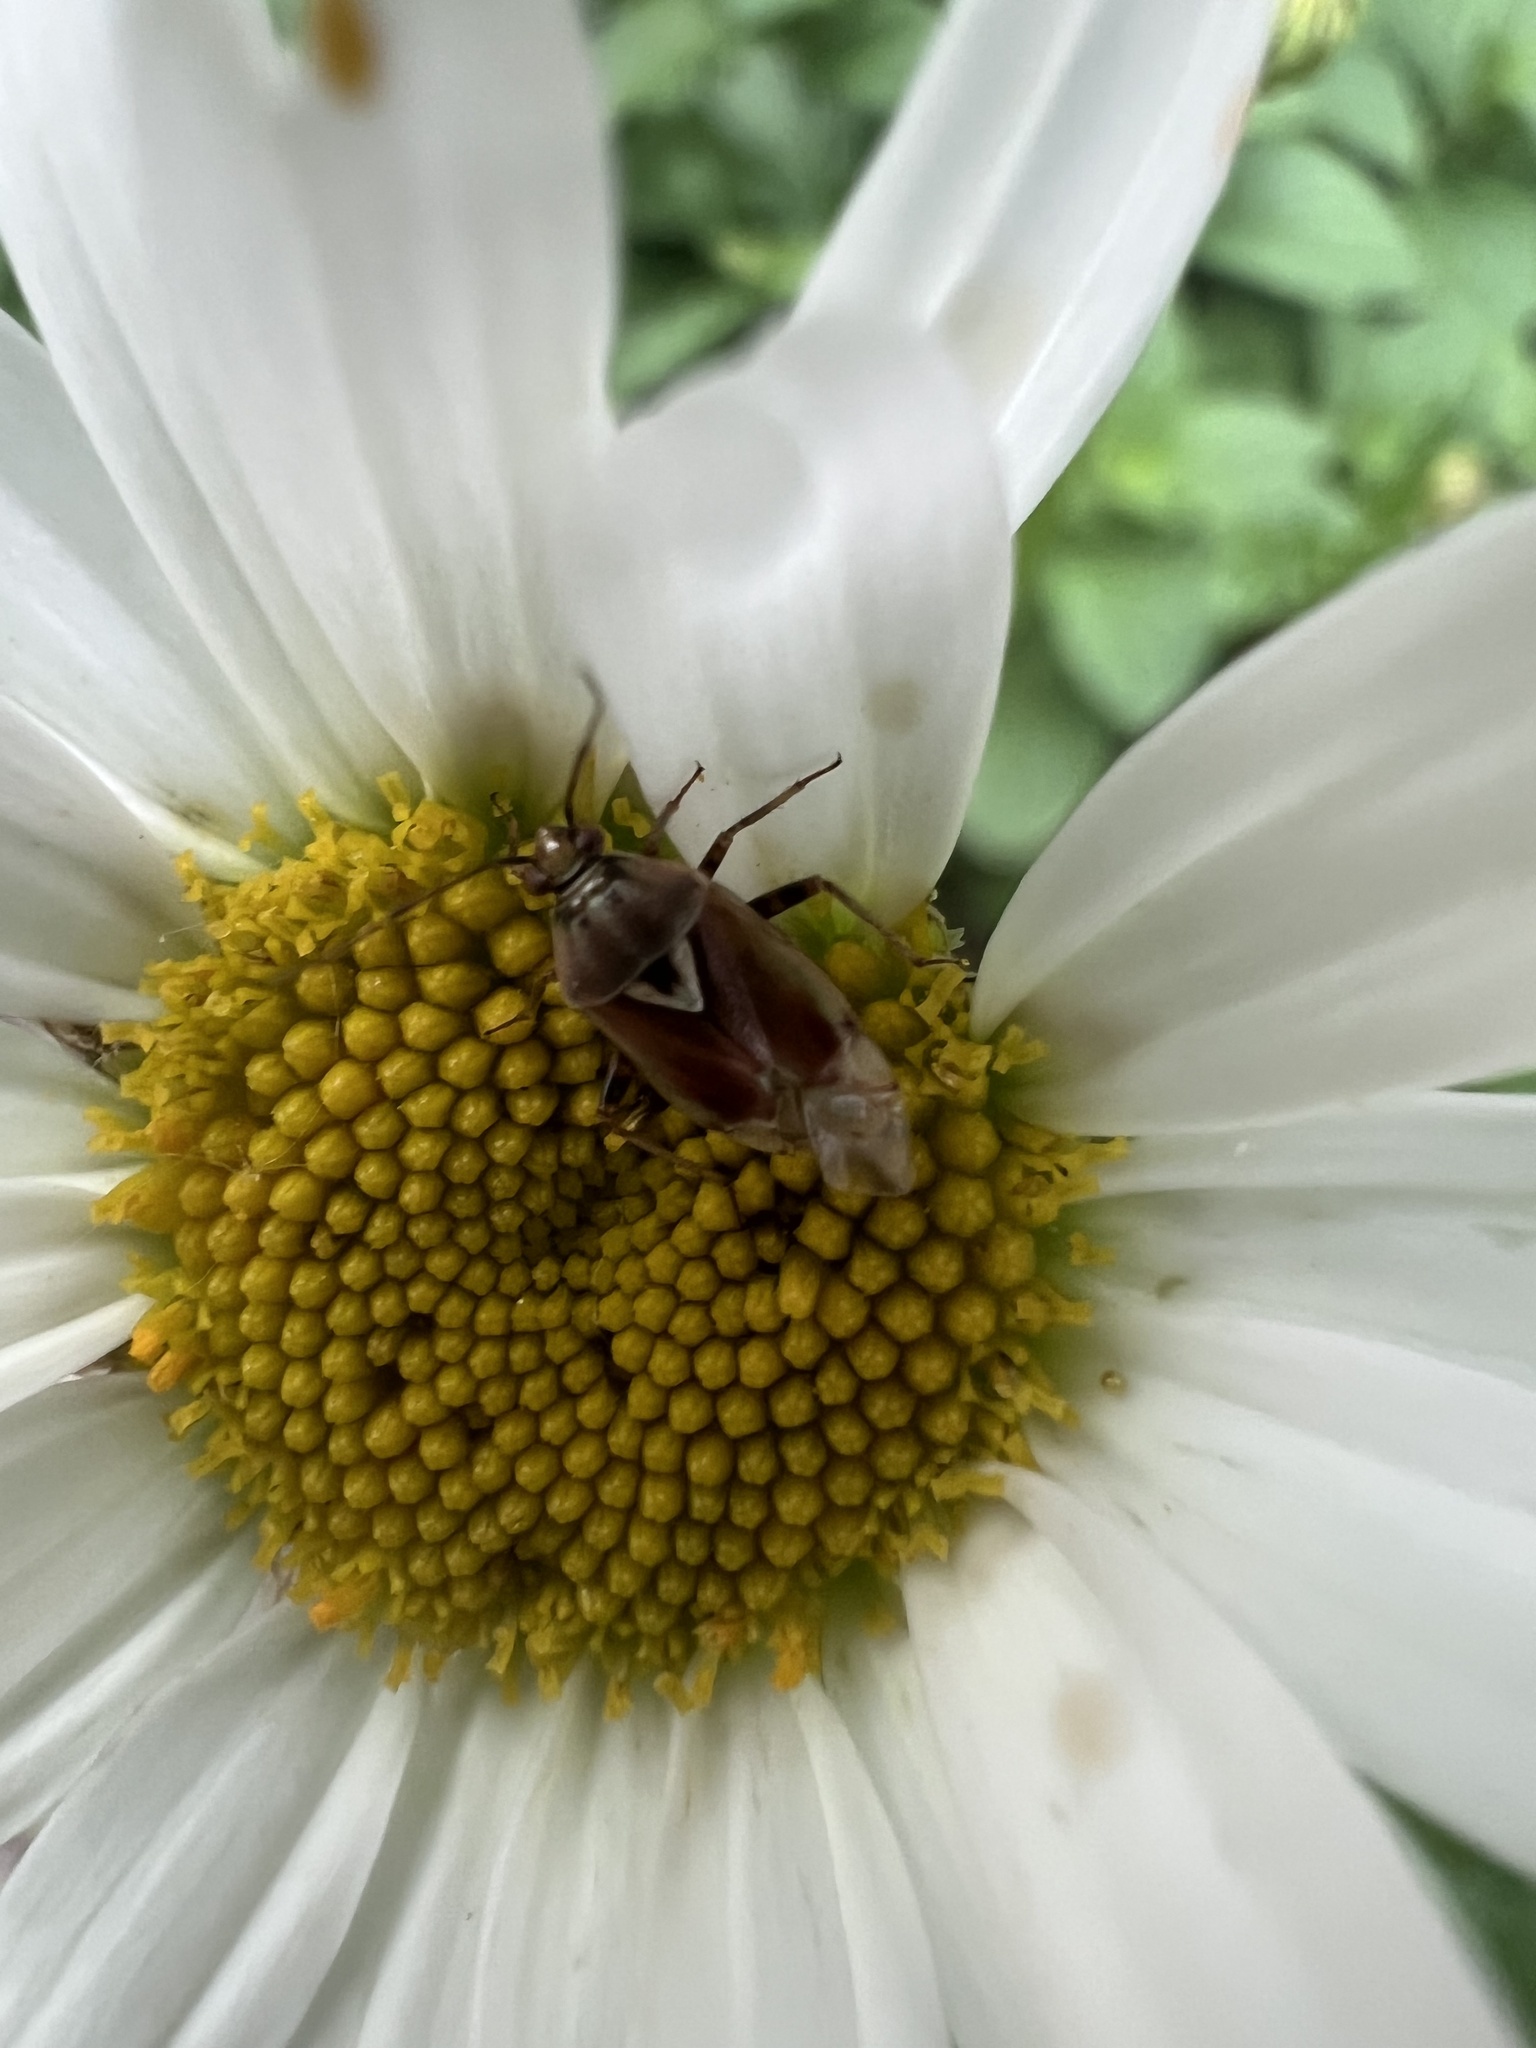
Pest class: lygus_bug